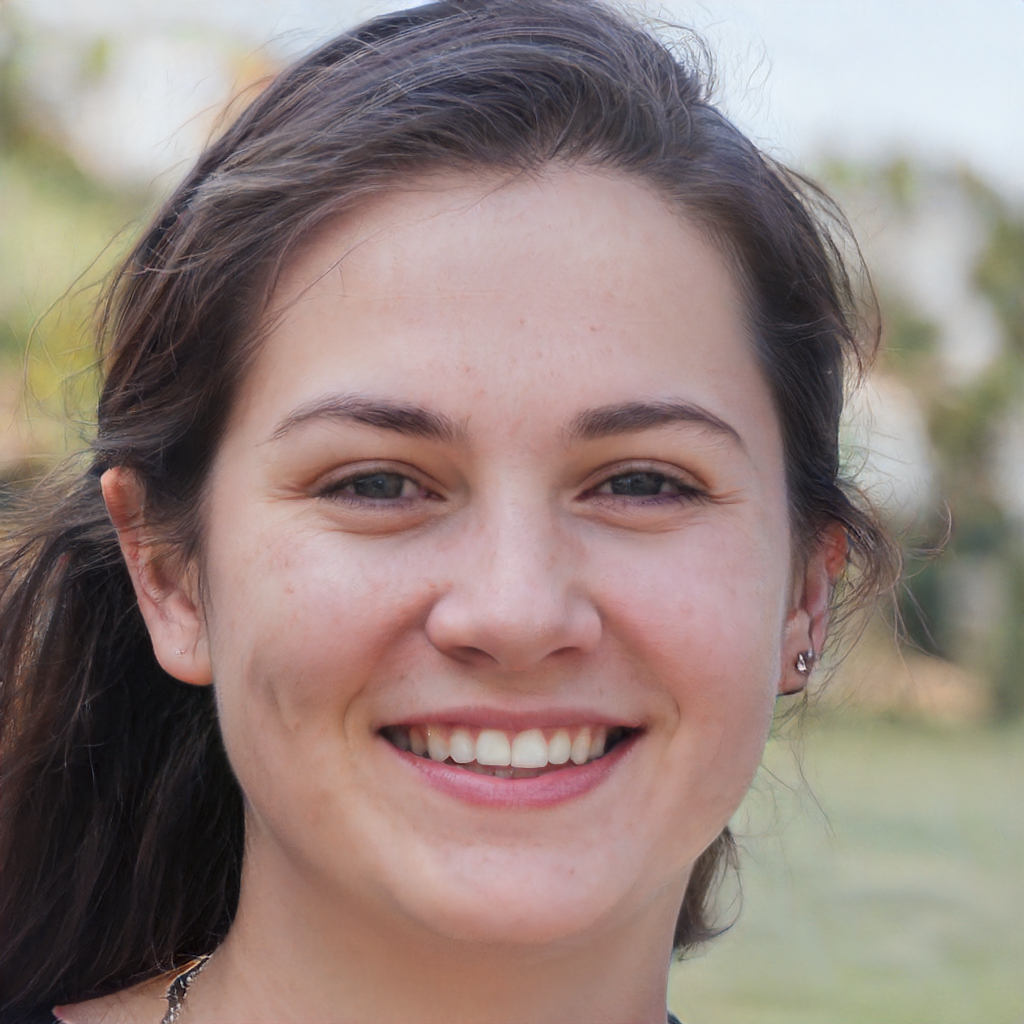
Label: Colored